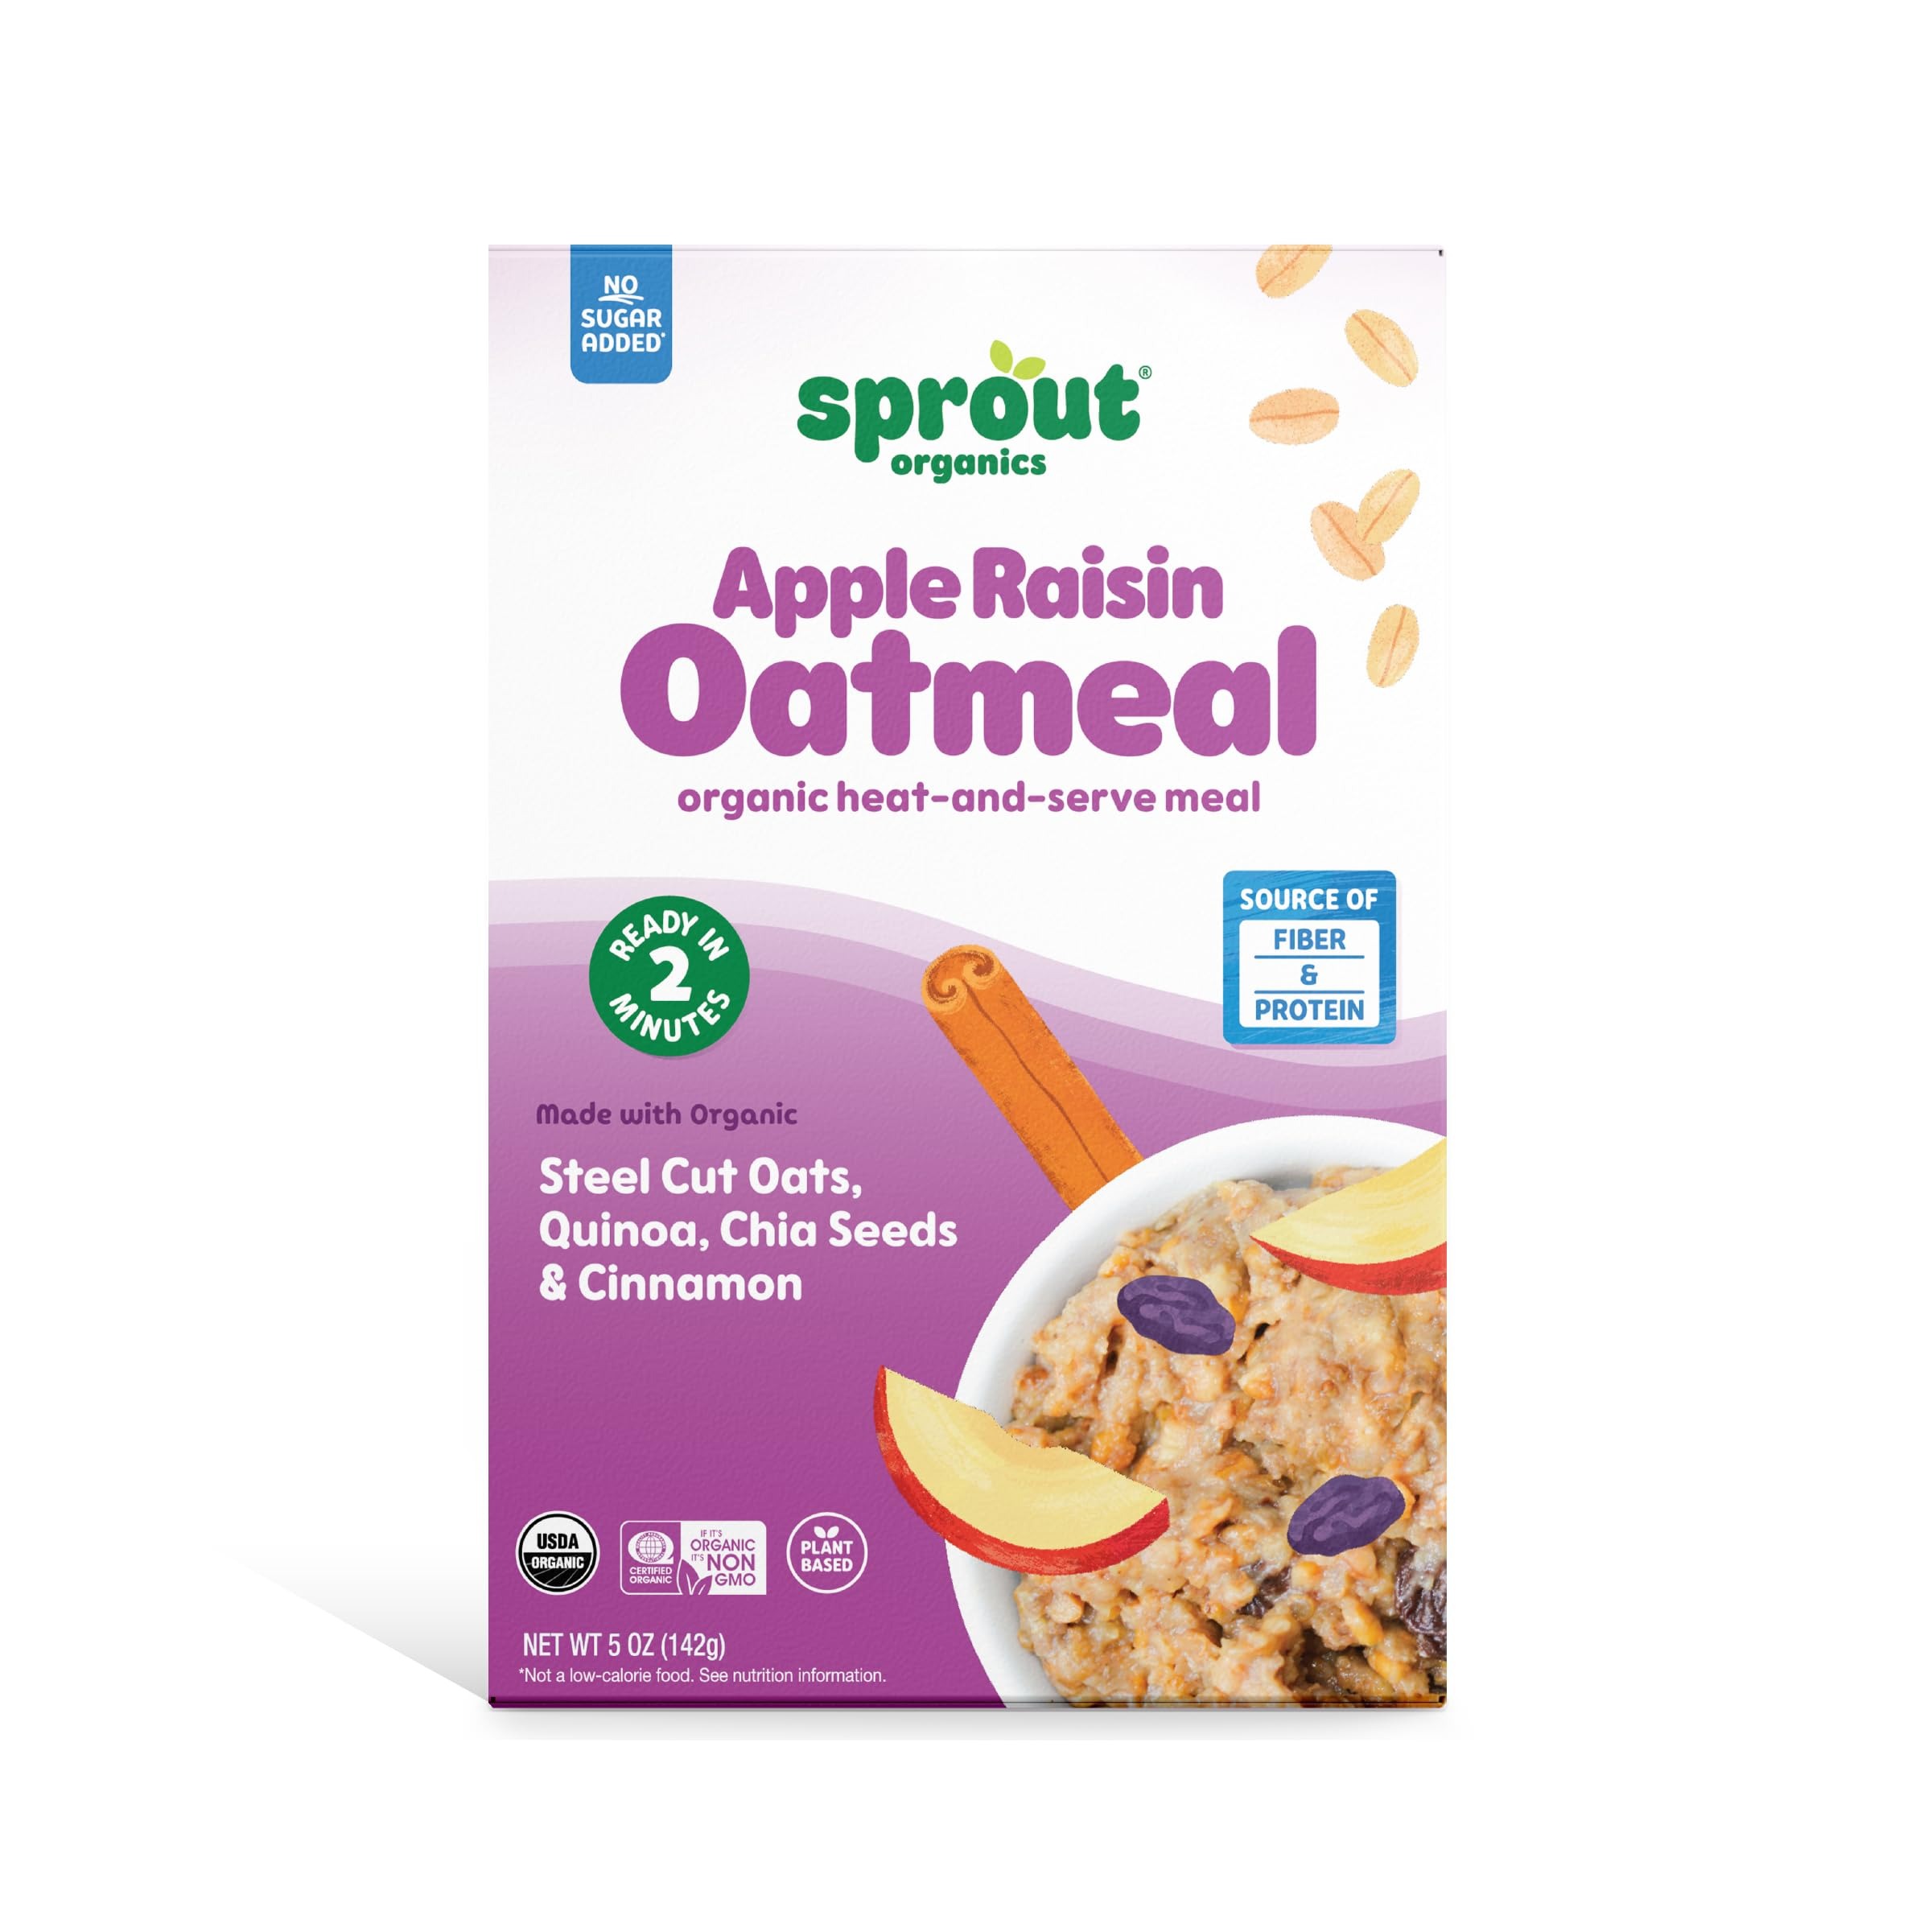
Item Name: Sprout Organics, Toddler Meal, Oatmeal Raisin Breakfast Bowl, 5 oz
Bullet Point 1: Made with real fruit and superfoods like chia seeds and quinoa
Bullet Point 2: Ready in just 2 minutes, no additional ingredients required
Bullet Point 3: Each serving contains 5g of fiber and 6g of protein
Bullet Point 4: USDA Certified Organic, Non-GMO, Vegan
Bullet Point 5: Made for toddlers 12+ months
Value: 1.0
Unit: Count

Price: 3.89